Zombie Chronicles

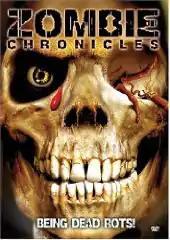
DVD cover

Zombie Chronicles, also known as The Zombie Chronicles and Zombie Chronicles: 3D, is a 2001 horror film directed by Brad Sykes. It follows Tara Woodley, a reporter who visits an old desert town to research her article on the ghost town legends from around there. On the way she picks up the hitchhiker, Ebenezer Jackson, who takes her to an abandoned building where she interviews him via tape recorder.